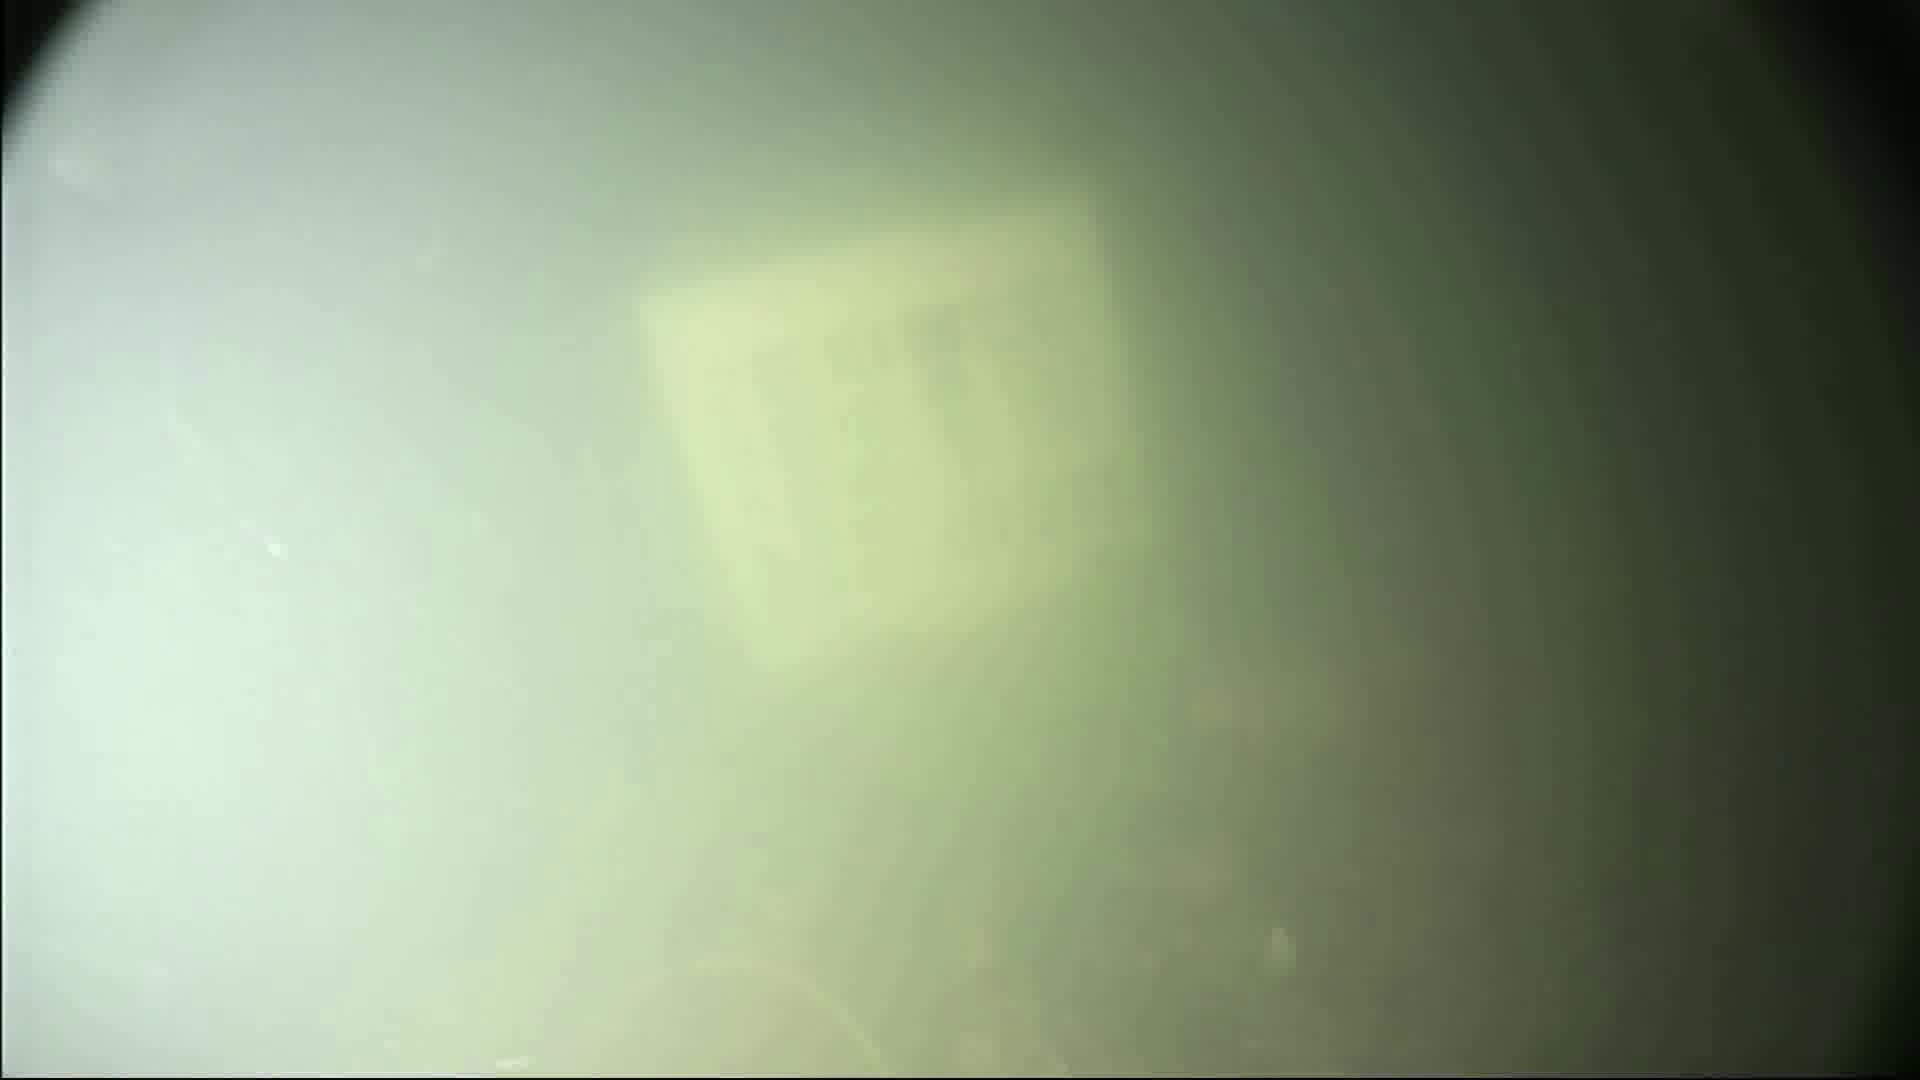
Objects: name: small_fish